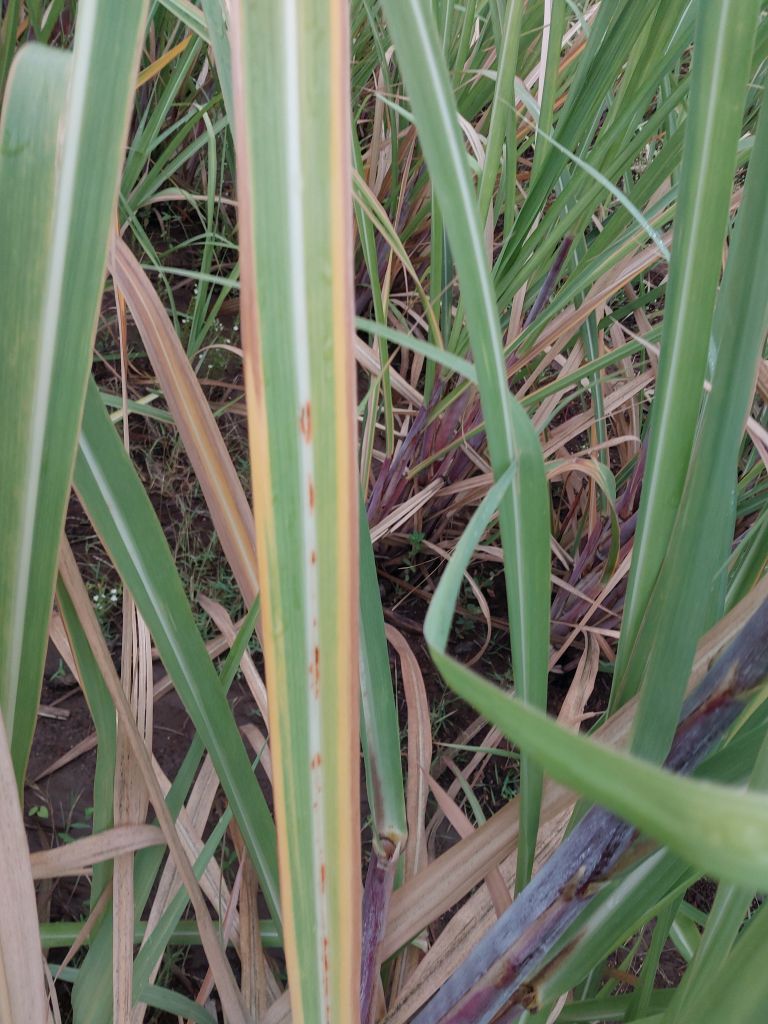
Label: Brown Spot